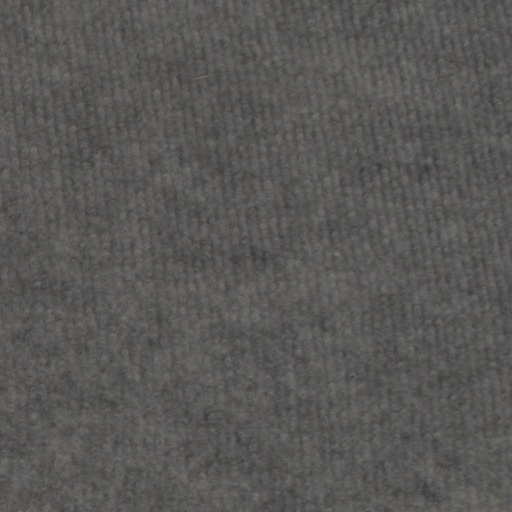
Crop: wheat